Jill Hennessy

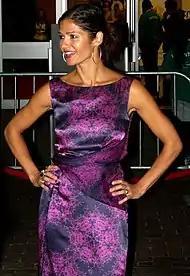
Hennessy in 2008

Hennessy and her sister, Jacqueline, made their acting debut playing twin call girls in 1988's "Dead Ringers". She was short listed for the role of Dana Scully on "The X-Files" according to Gillian Anderson, the actress who was eventually chosen for the role.